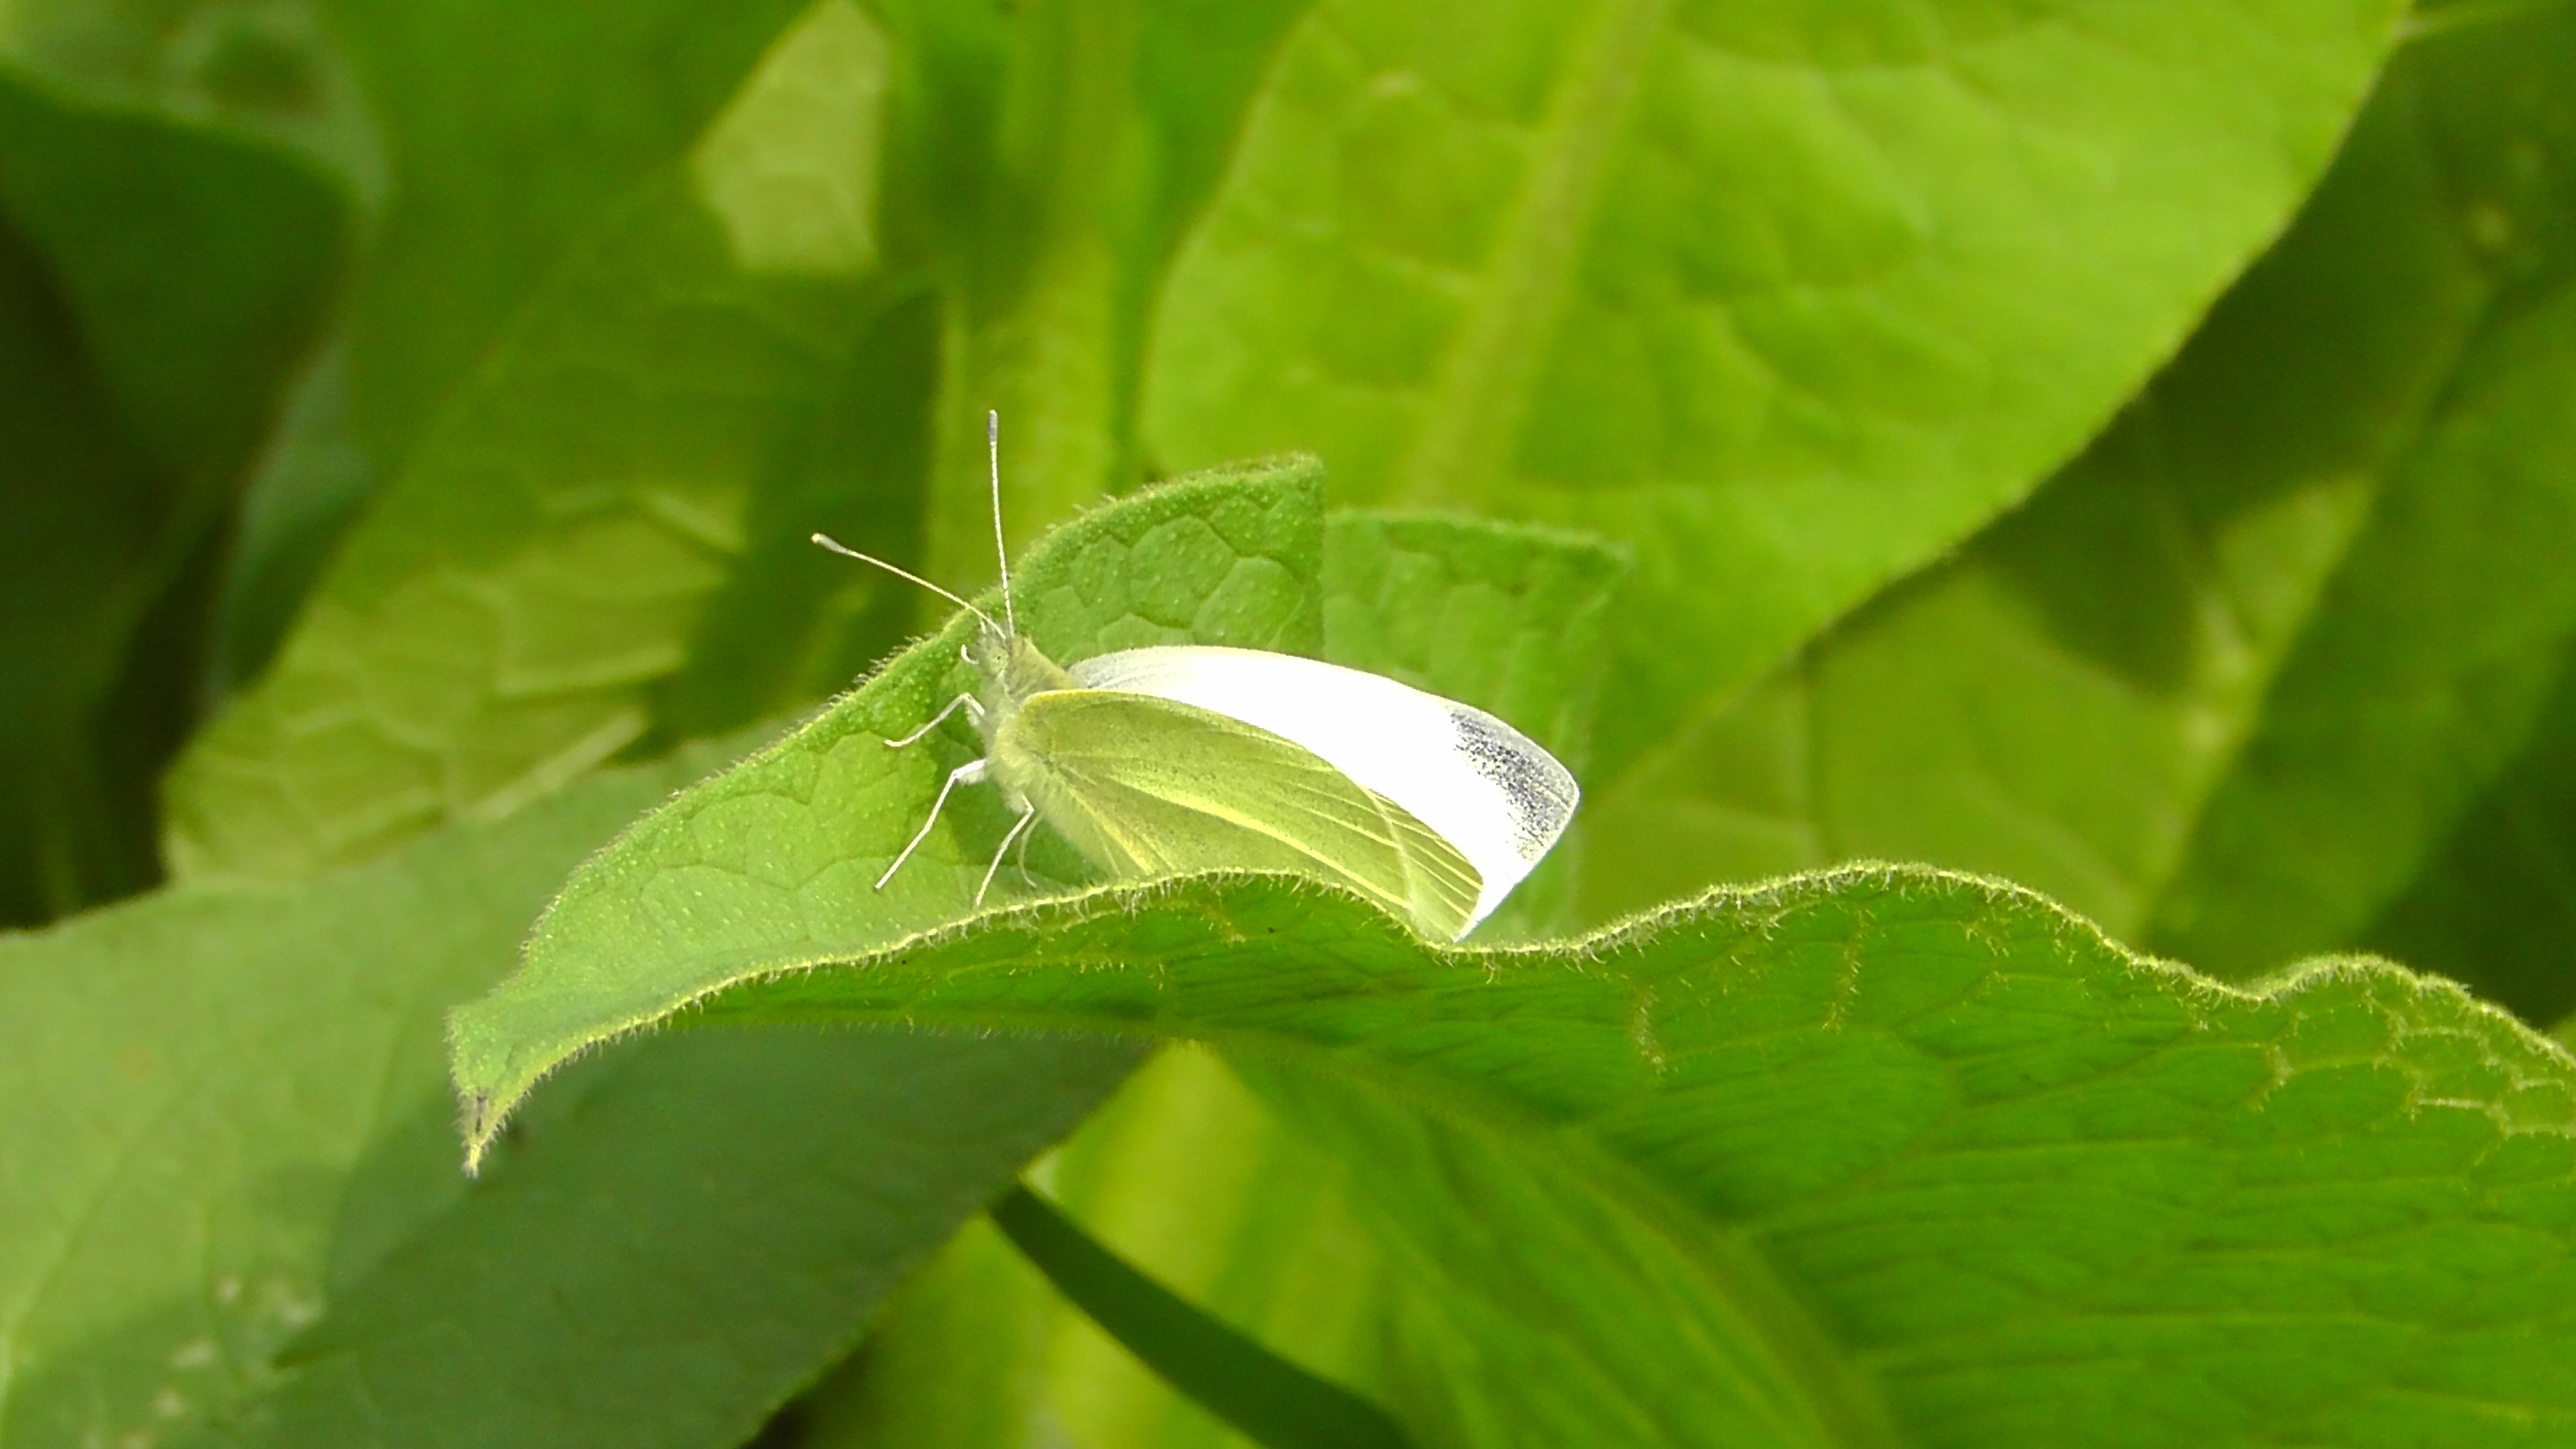
nature, wing, plant, white, leaf, flower, animal, summer, green, herb, insect, macro, botany, butterfly, flora, invertebrate, close up, macro photography, flowering plant, annual plant, land plant, moths and butterflies